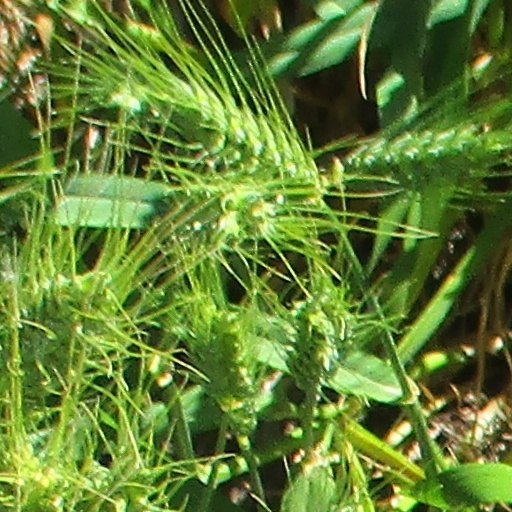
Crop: wheat